Montreal Screwjob

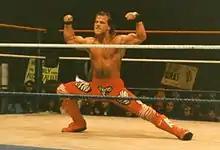
Shawn Michaels

On November 8, 1997, one day before Survivor Series, McMahon met with Pat Patterson and Michaels in a hotel room in Montreal and planned the screwjob. It is unclear how many people knew of the impending betrayal, but McMahon's close aide Gerald Brisco was involved in the planning. Jim Ross has insisted that he did not know the screwjob would take place, although many, including various members of Hart's family, thought he was involved. Ross has stated that Jerry Lawler also did not know about the screwjob beforehand. Hart and Michaels had met with Pat Patterson to discuss the match setup and plan, during which Hart agreed to allow Michaels to put him into the Sharpshooter hold at a time when the referee would be unconscious, as Patterson suggested.